Battle of Malplaquet

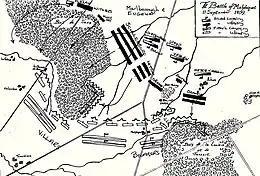
Disposition of forces; allied (upper right), French (lower left)

Knowing Villars had been instructed to fight for Mons, Marlborough and his deputy Eugene were confident of winning a decisive victory. Villars, bolstered by his undefeated record, was confident that he could secure a victory that would shift the war in France's favour. Louis attempted to temper Villars' confidence with caution, suggesting that the difficult terrain warranted limiting operations to disrupting the siege but Villars was determined to force a battle.